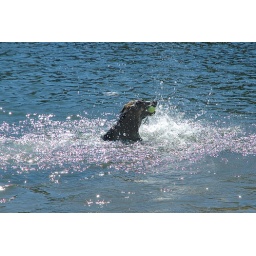
calla & charlie swimming in lake serena-01 7-28-07